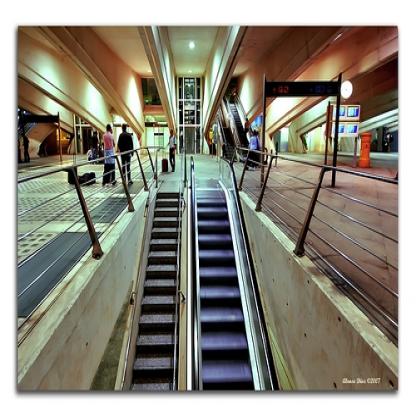
Scene: Indoor